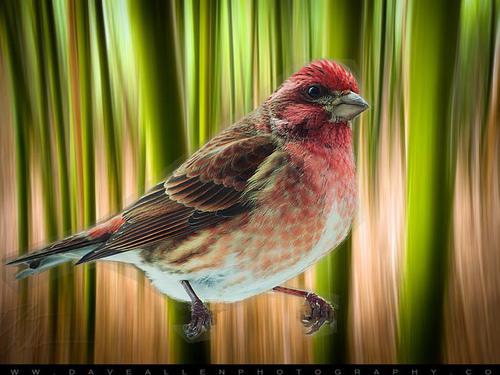
Bird species: Purple_Finch
Bird type: landbird
Background: land